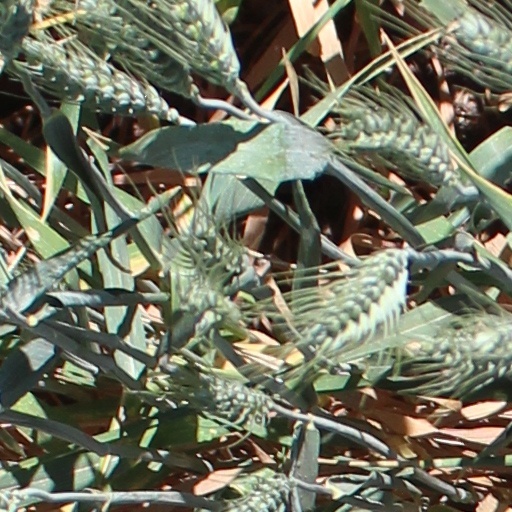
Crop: wheat